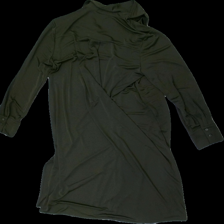
View: back
Type: Dress
Category: Ladies
Brand: H&M
Colors: Green
Material: 100% Polyester
Cut: Regular
Season: All
Damage: stain
Damage location: middle left
Damage 2: Stain
Damage 2 location: middle center
Price range: <50
Recommended usage: Recycle